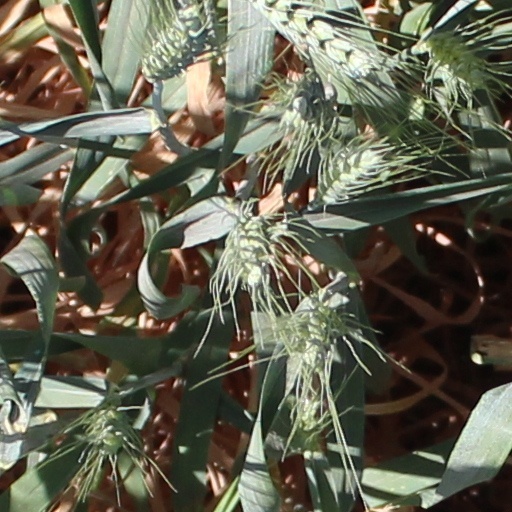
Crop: wheat